1953–1954 royal tour of New Zealand

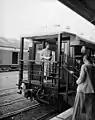
The Queen at Masterton

In the morning of 25 December, Christmas, a divine service was held at St Mary's Cathedral in Auckland. In the afternoon the Queen delivered her Christmas message from Government House. She spoke of her trip so far and what she hoped to learn and accomplish from the tour. The Queen referred to the Crown as a "personal and loving bond" between herself and her people and spoke of feeling at home in Auckland despite its distance from London. She spoke of the Commonwealth as a "fellowship" which bears no resemblance to the empires of the past and in which Britain is but an equal partner. She finished the broadcast with a note of sympathy to those affected by the Tangiwai disaster the night before. This was the only time that Elizabeth II spent Christmas outside of the UK.